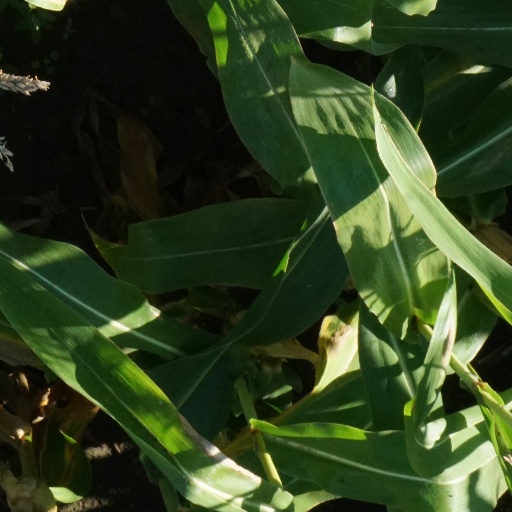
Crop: maize; corn